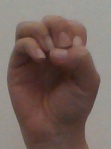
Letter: ha